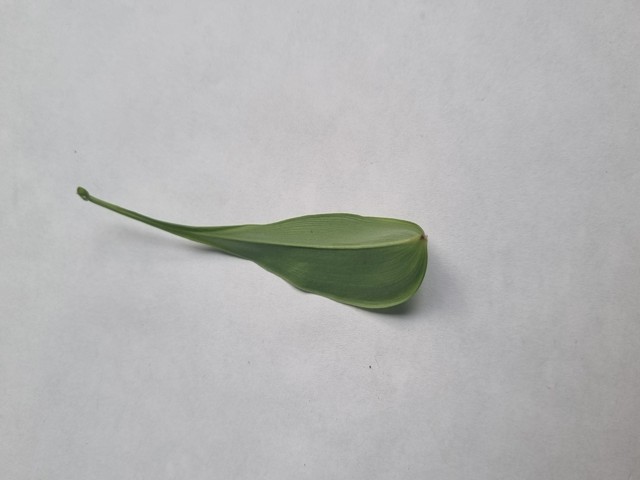
Plant: agnishika